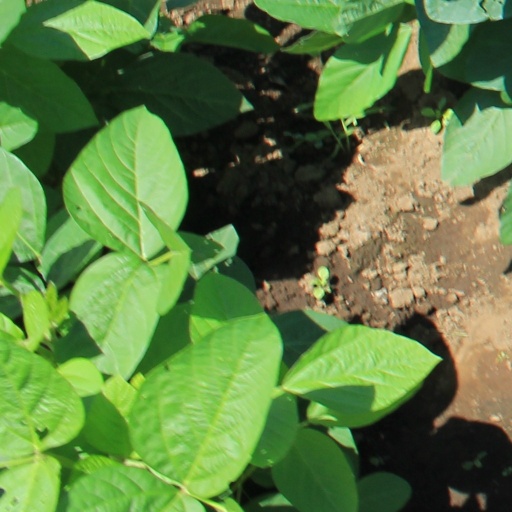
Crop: soybean